Greg Barber

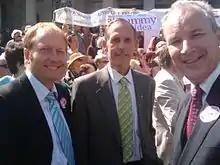
Greg Barber, Bob Brown and Brian Walters attending a protest rally in Melbourne

Barber won a seat for the Greens in the Northern Metropolitan Region of the Victorian Legislative Council in the 2006 State election. He received 59,360 primary votes and was elected with 16.48% of the vote. He was re-elected in 2010 with 18.51% of primary votes and in 2014 with 17.43% of the votes.